Canakinumab

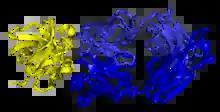
Ribbon diagram of canakinumab (blue) bound to IL-1β (yellow) from PDB entry

Canakinumab, sold under the brand name Ilaris, is a medication for the treatment of systemic juvenile idiopathic arthritis, active Still's disease, including adult-onset Still's disease, gout flares. It is a human monoclonal antibody targeted at interleukin-1 beta. It has no cross-reactivity with other members of the interleukin-1 family, including interleukin-1 alpha.